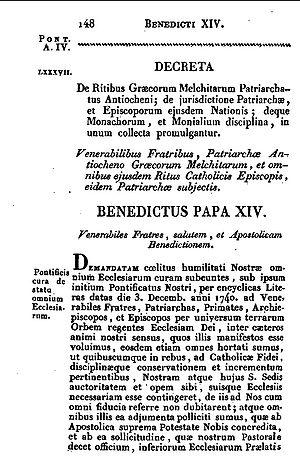
Demandatam coelitus humilitati nostrae est une constitution apostolique, adressée par le Pape Benoît XIV le 24 décembre 1743, aux autorités de l'Église grecque-catholique melkite, au patriarche d'Antioche Cyrille VI Tanas et à tous les évêques melkites relevant de sa juridiction. L'objectif de cette lettre - avec ses décrets - est de protéger et maintenir intègre le rite byzantin au sein de l'Église grecque-melkite catholique.